Soar (cognitive architecture)

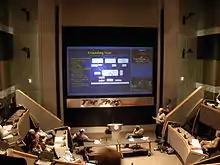
Extending the Soar Cognitive Architecture by John Laird, 2008.

The Soar architecture is currently maintained and extended by the Center for Integrated Cognition (CIC), a research group led by John Laird and Robert Wray. The current architecture is written in a combination of C and C++, and is freely available (BSD license) at the project's website.